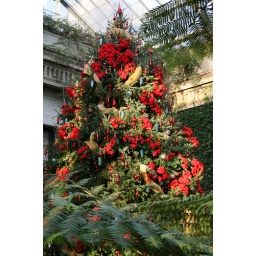
Main tree in conservatory-flood of red